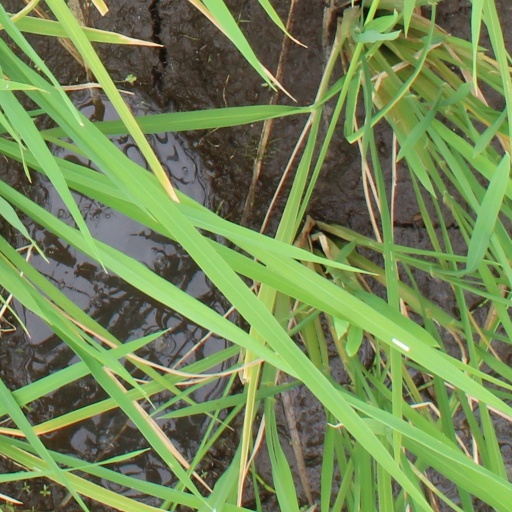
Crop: rice